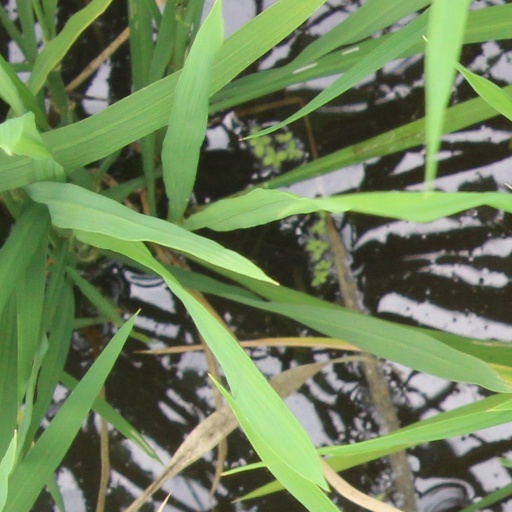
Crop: rice